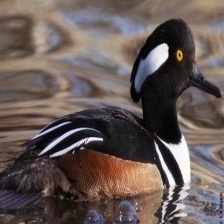
Species: HOODED MERGANSER
Scientific name: LOPHODYTES CUCULLATUS